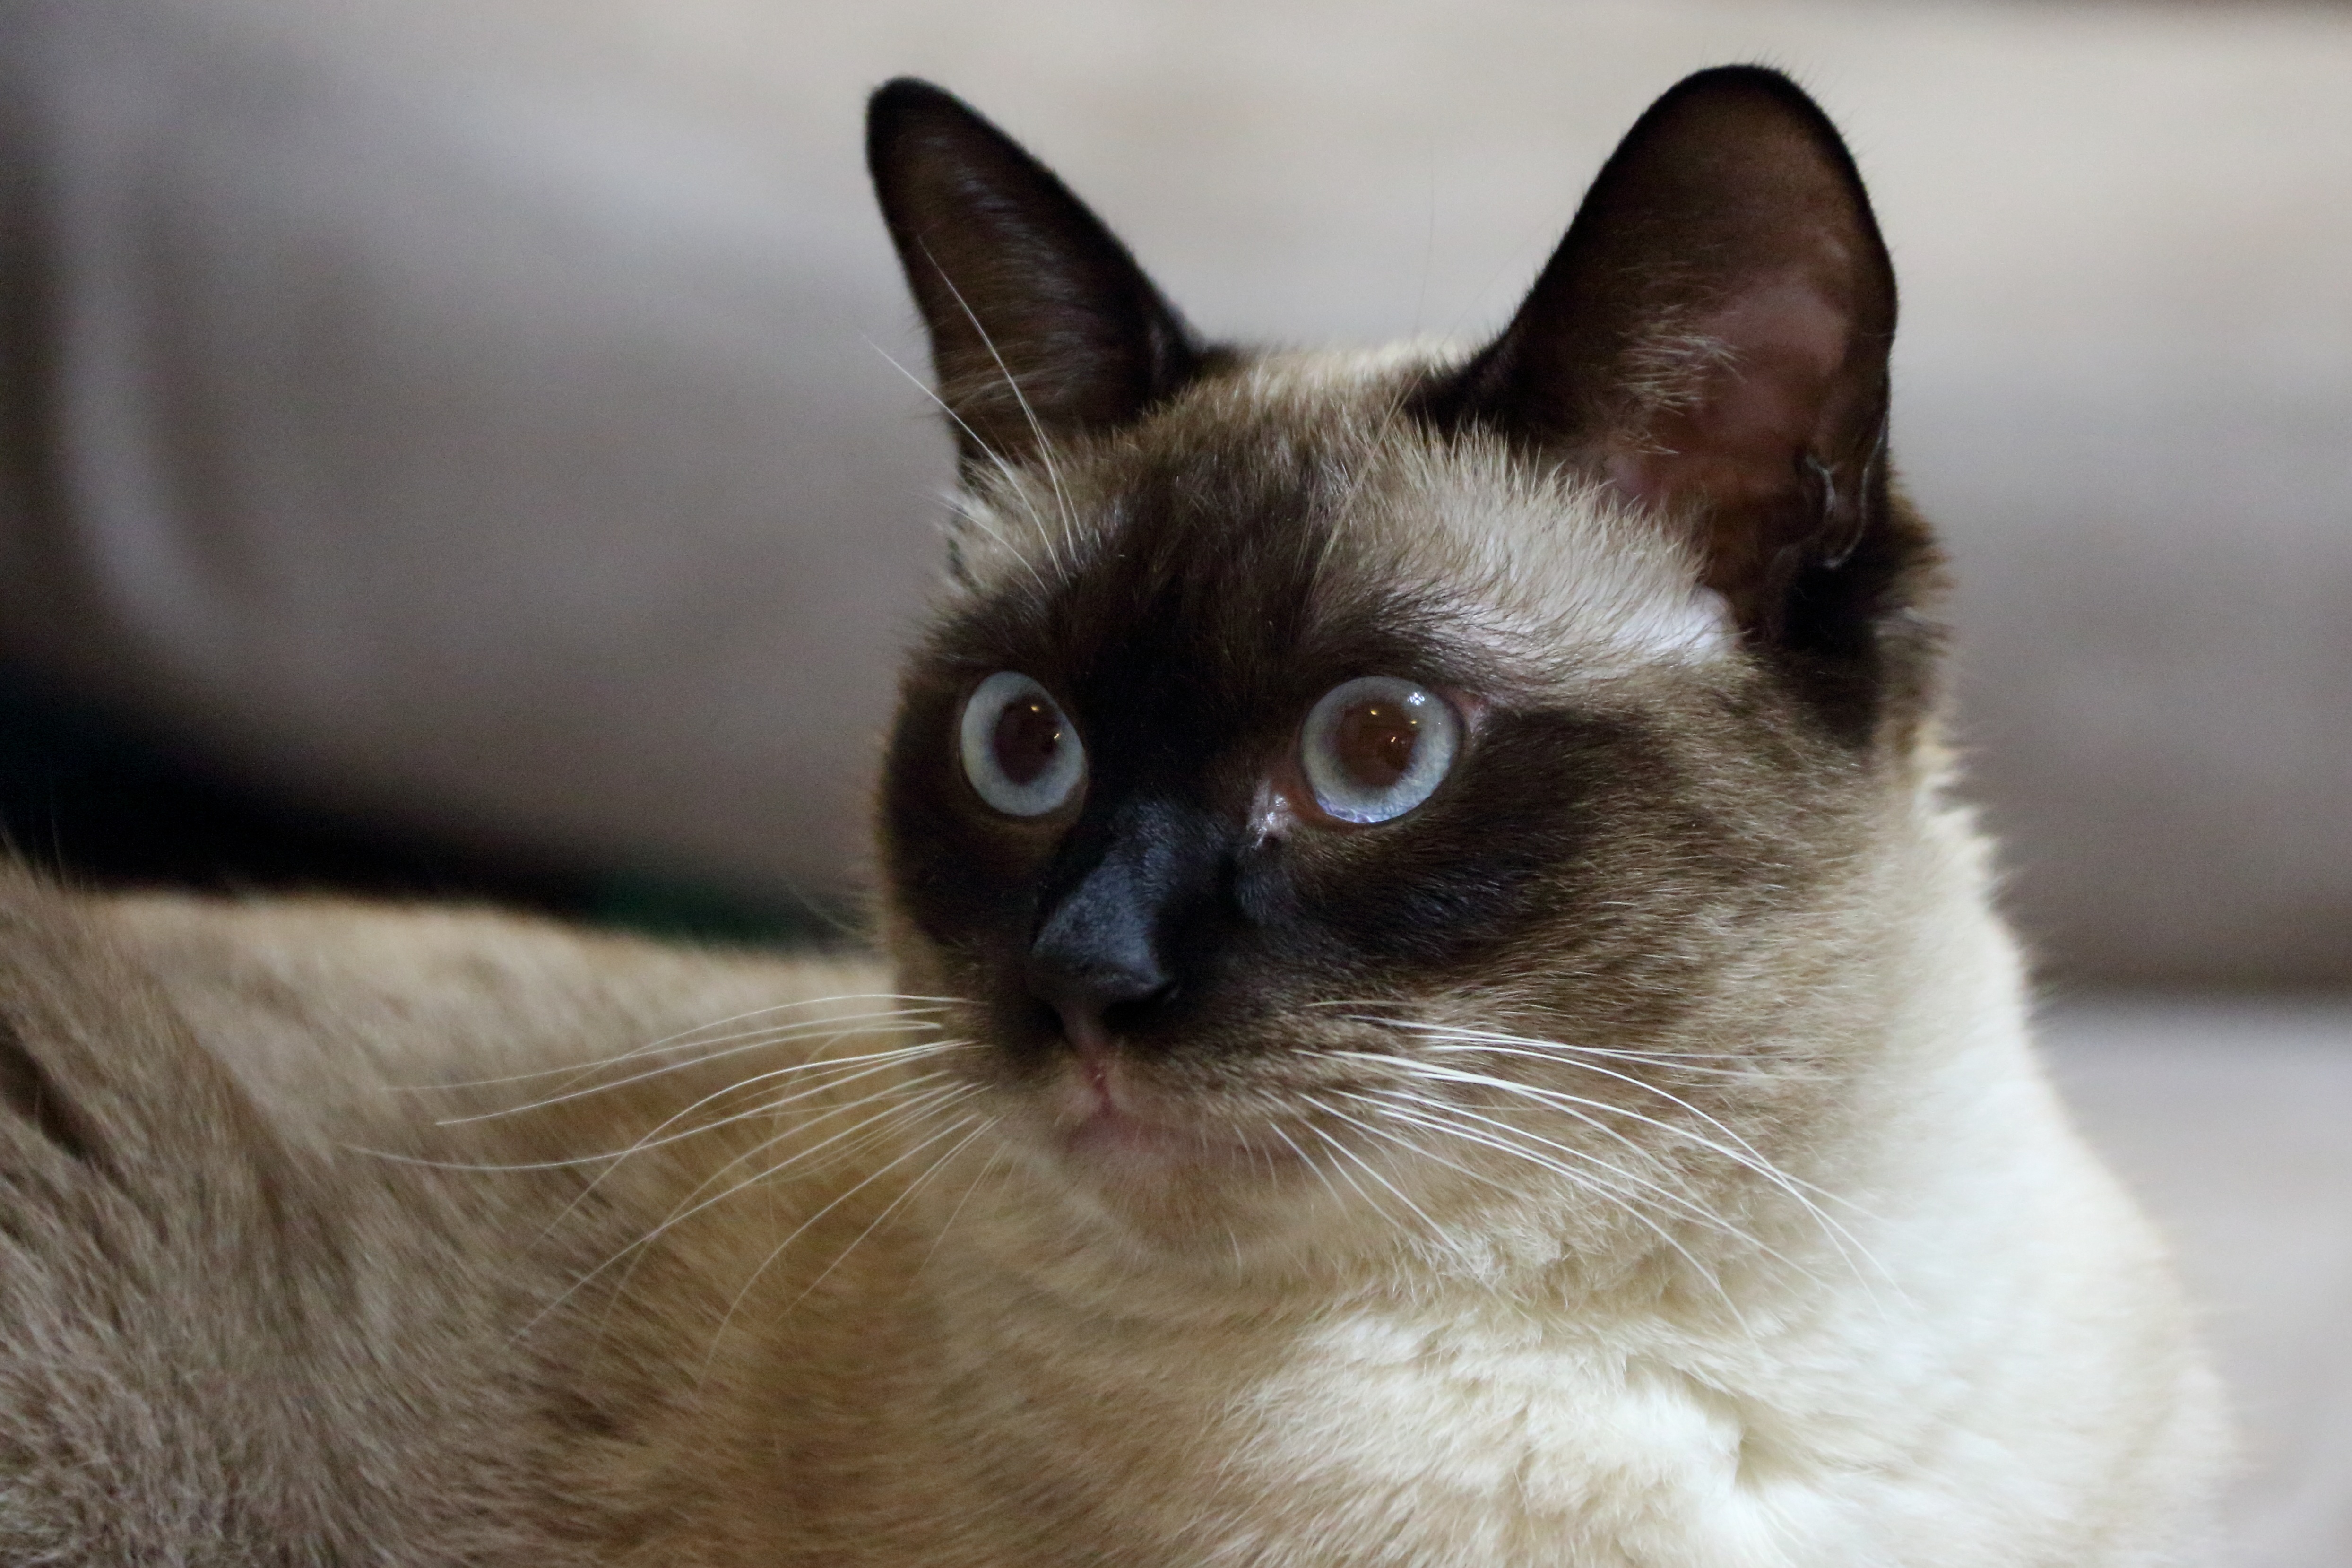
kitten, cat, mammal, close up, siam, pets, nose, whiskers, vertebrate, elf, easter, thai, siamese, burmese, balinese, small to medium sized cats, cat like mammal, carnivoran, domestic short haired cat, tonkinese